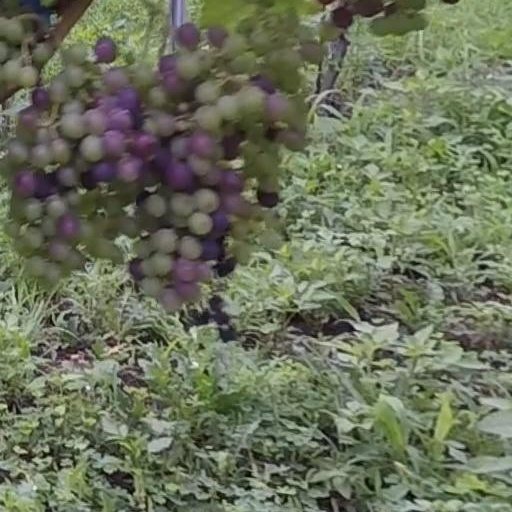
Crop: grape